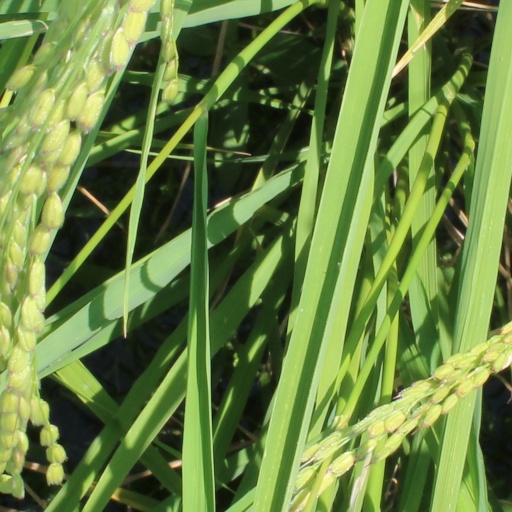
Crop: rice